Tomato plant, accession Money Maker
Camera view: tilt-top (135 deg); turntable rotation: 30 degrees
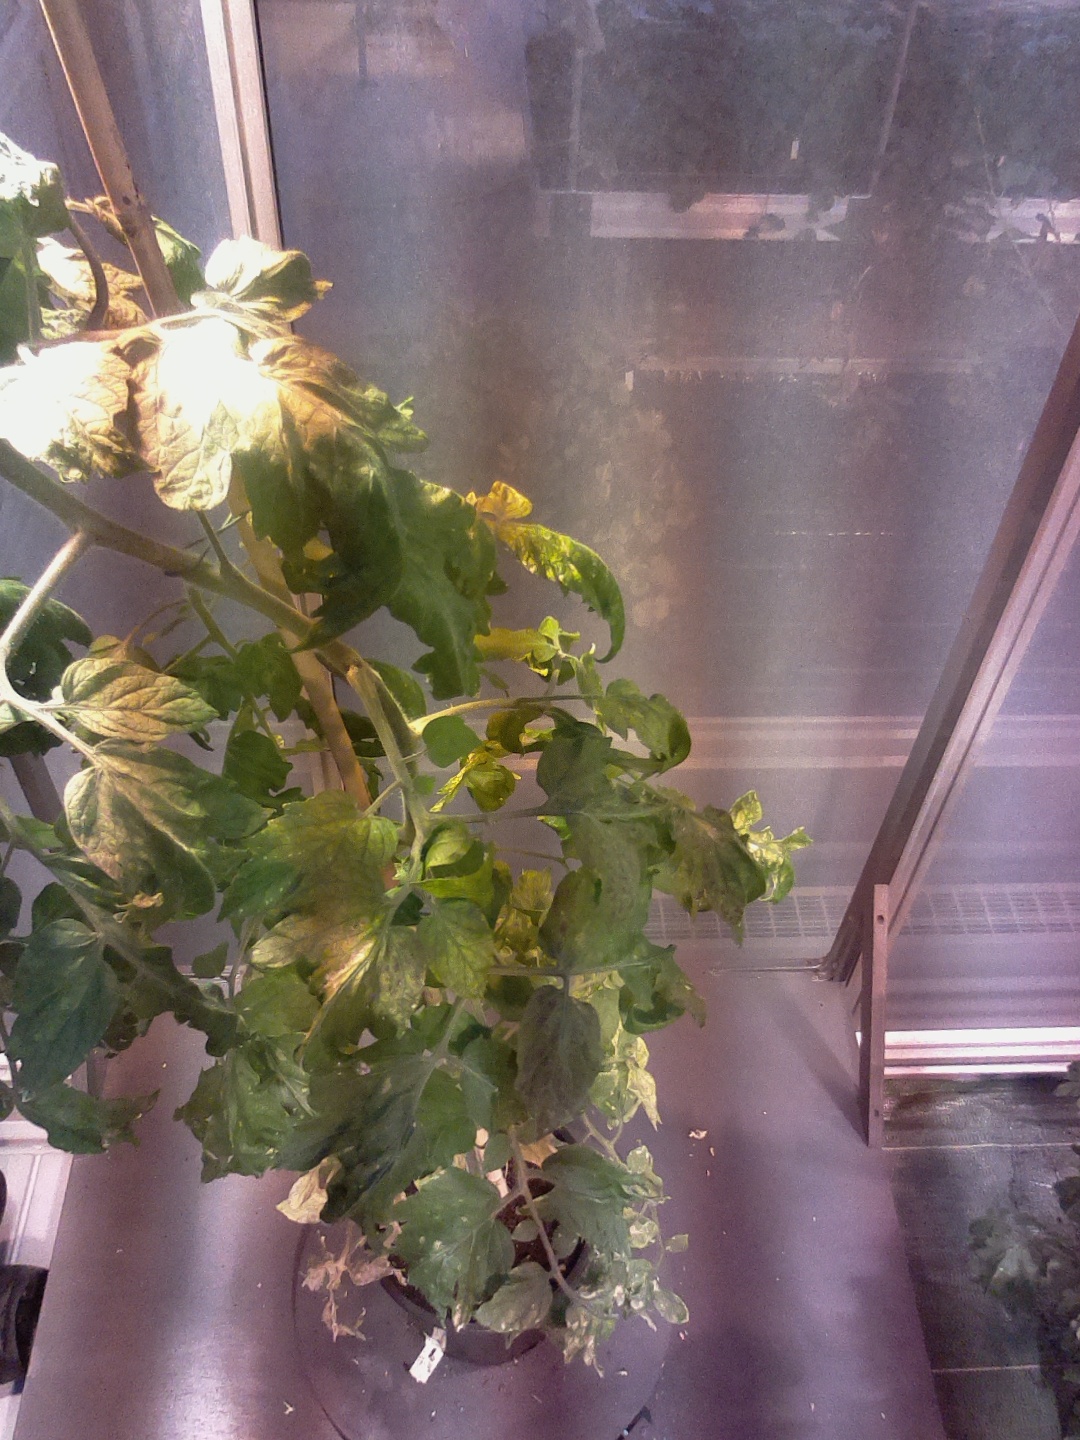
BBCH growth stage 72: 20%-30% of final fruit size